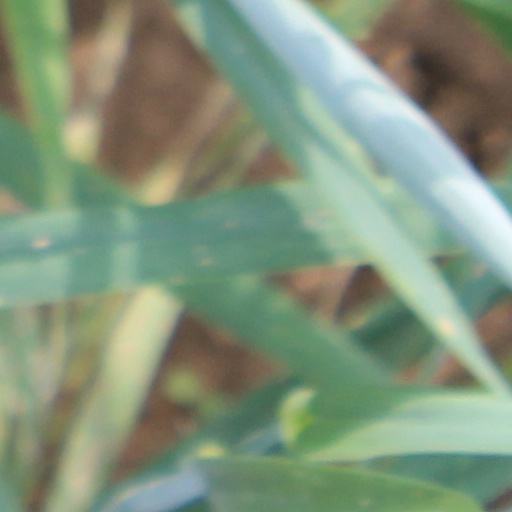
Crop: wheat